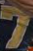
Number: 7